Devil's Tongue Battery

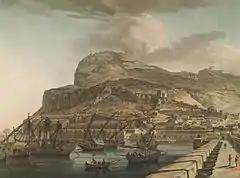
"A North View of the Rock of Gibraltar from the Spanish Lines" (1782) by T. Malton jnr showing the battery in the foreground

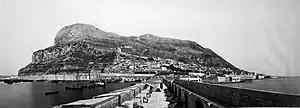
Panoramic photograph of the Rock of Gibraltar taken from Devil's Tongue Battery in 1879

Devil's Tongue is one of the older batteries which was located on the Old Mole so that it could offer additional help to the Landport defences. This defence was required to protect Gibraltar from invasion from the mainland across the isthmus. A battery was being used here by the British in 1727 and was used during the Great Siege of Gibraltar (1779–1783). In 1761 additional batteries were planned by General John Thomas Jones who had one of the batteries named after him.